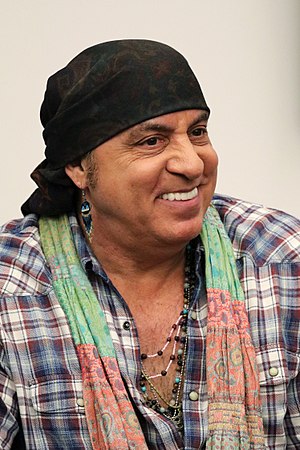
Steven Van Zandt
Steven Van Zandt er en amerikansk musiker, sangskriver, arrangør, producer, skuespiller og radio disc jockey, der ofte går under kunstnernavne Little Steven eller Miami Steve. Han er bedst kendt som medlem af Bruce Springsteens E Street Band, hvor han spiller guitar og mandolin og som skuespiller i tv-dramaet The Sopranos, hvor han spillede karakteren Silvio Dante. Yderligere er han hovedperson i den norske tv-serie, Lilyhammer.